Polycera quadrilineata

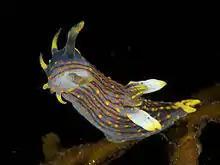
The nudibranch "Polycera quadrilineata", Gulen Dive Resort, Norway.

"Polycera quadrilineata" is a smooth-bodied, variably coloured nudibranch. The ground colour is white or grey and there are usually black, yellow or orange stripes longitudinally along the notum, though these can be absent. The head has four or occasionally six yellow projections. The gills and rhinophores are translucent white, tipped with yellow. There are two processes at the sides of the gill cluster with glandular, orange or yellow pigmented tips matching the general orange or yellow colour of the body pigmentation.